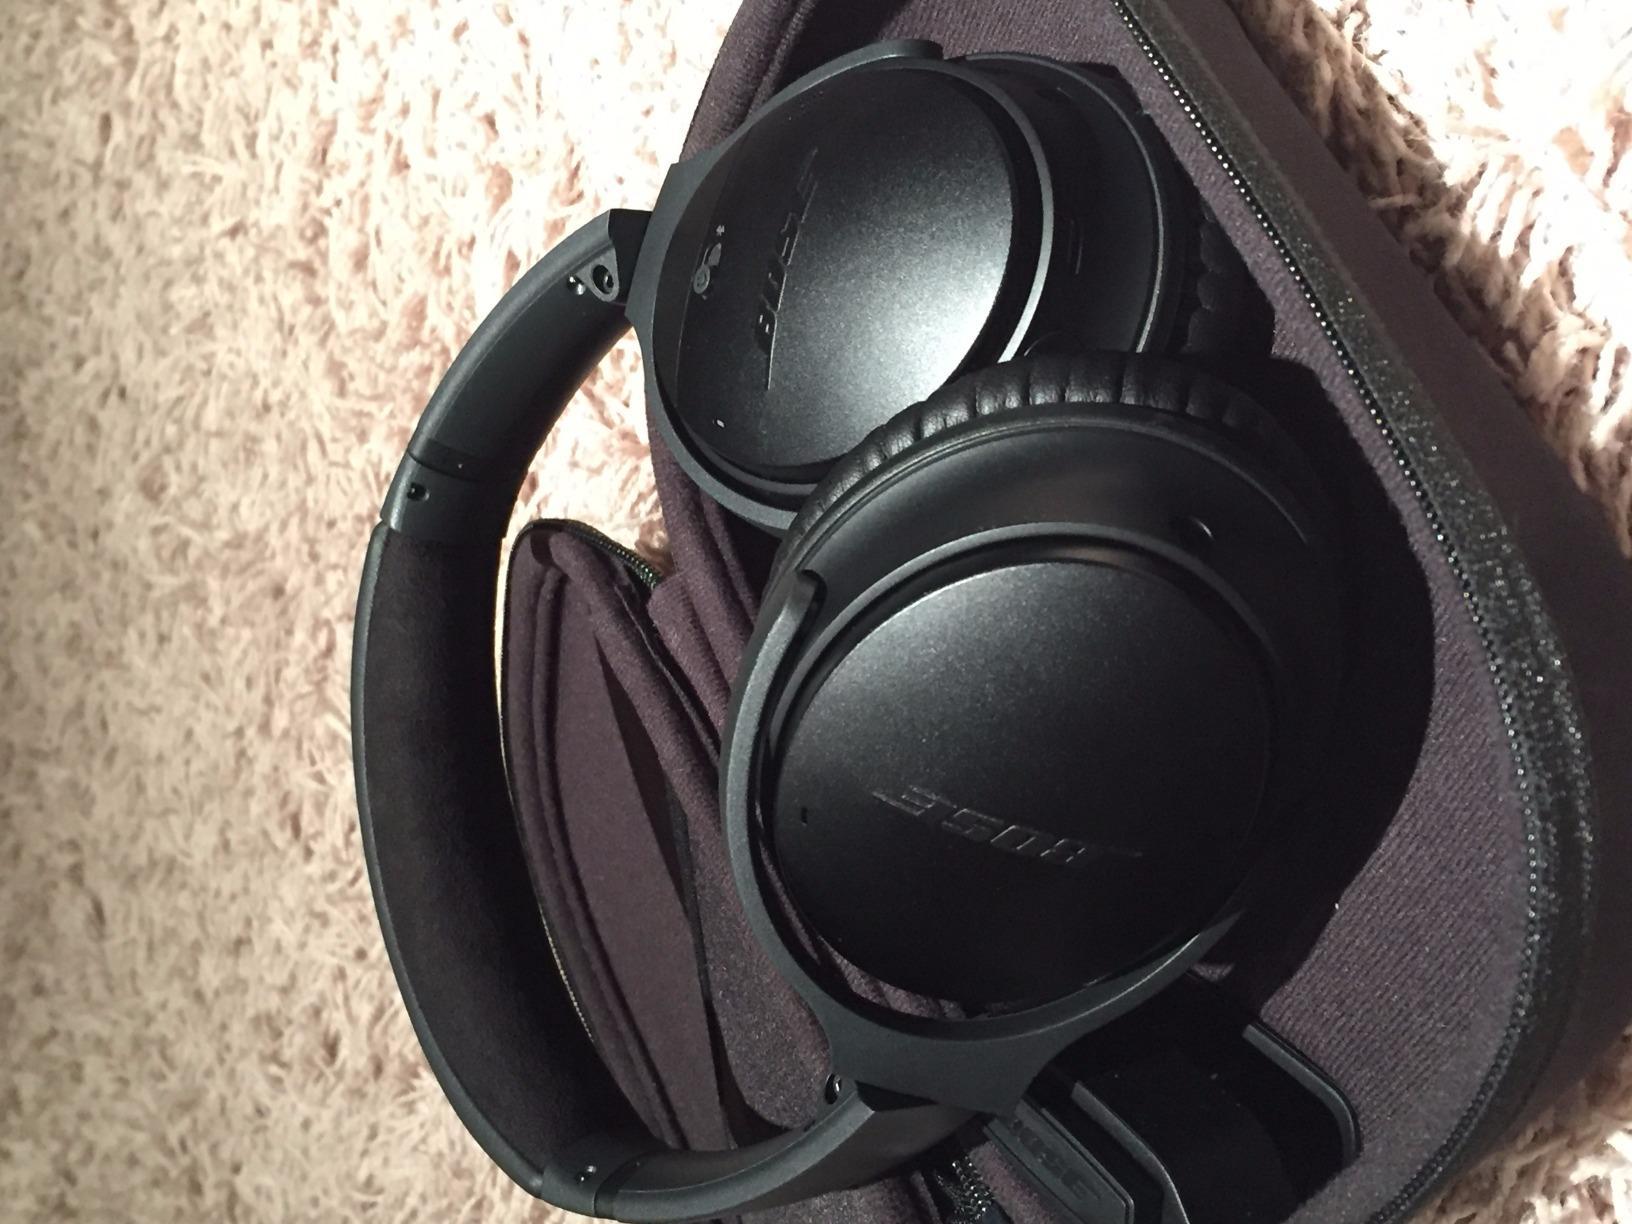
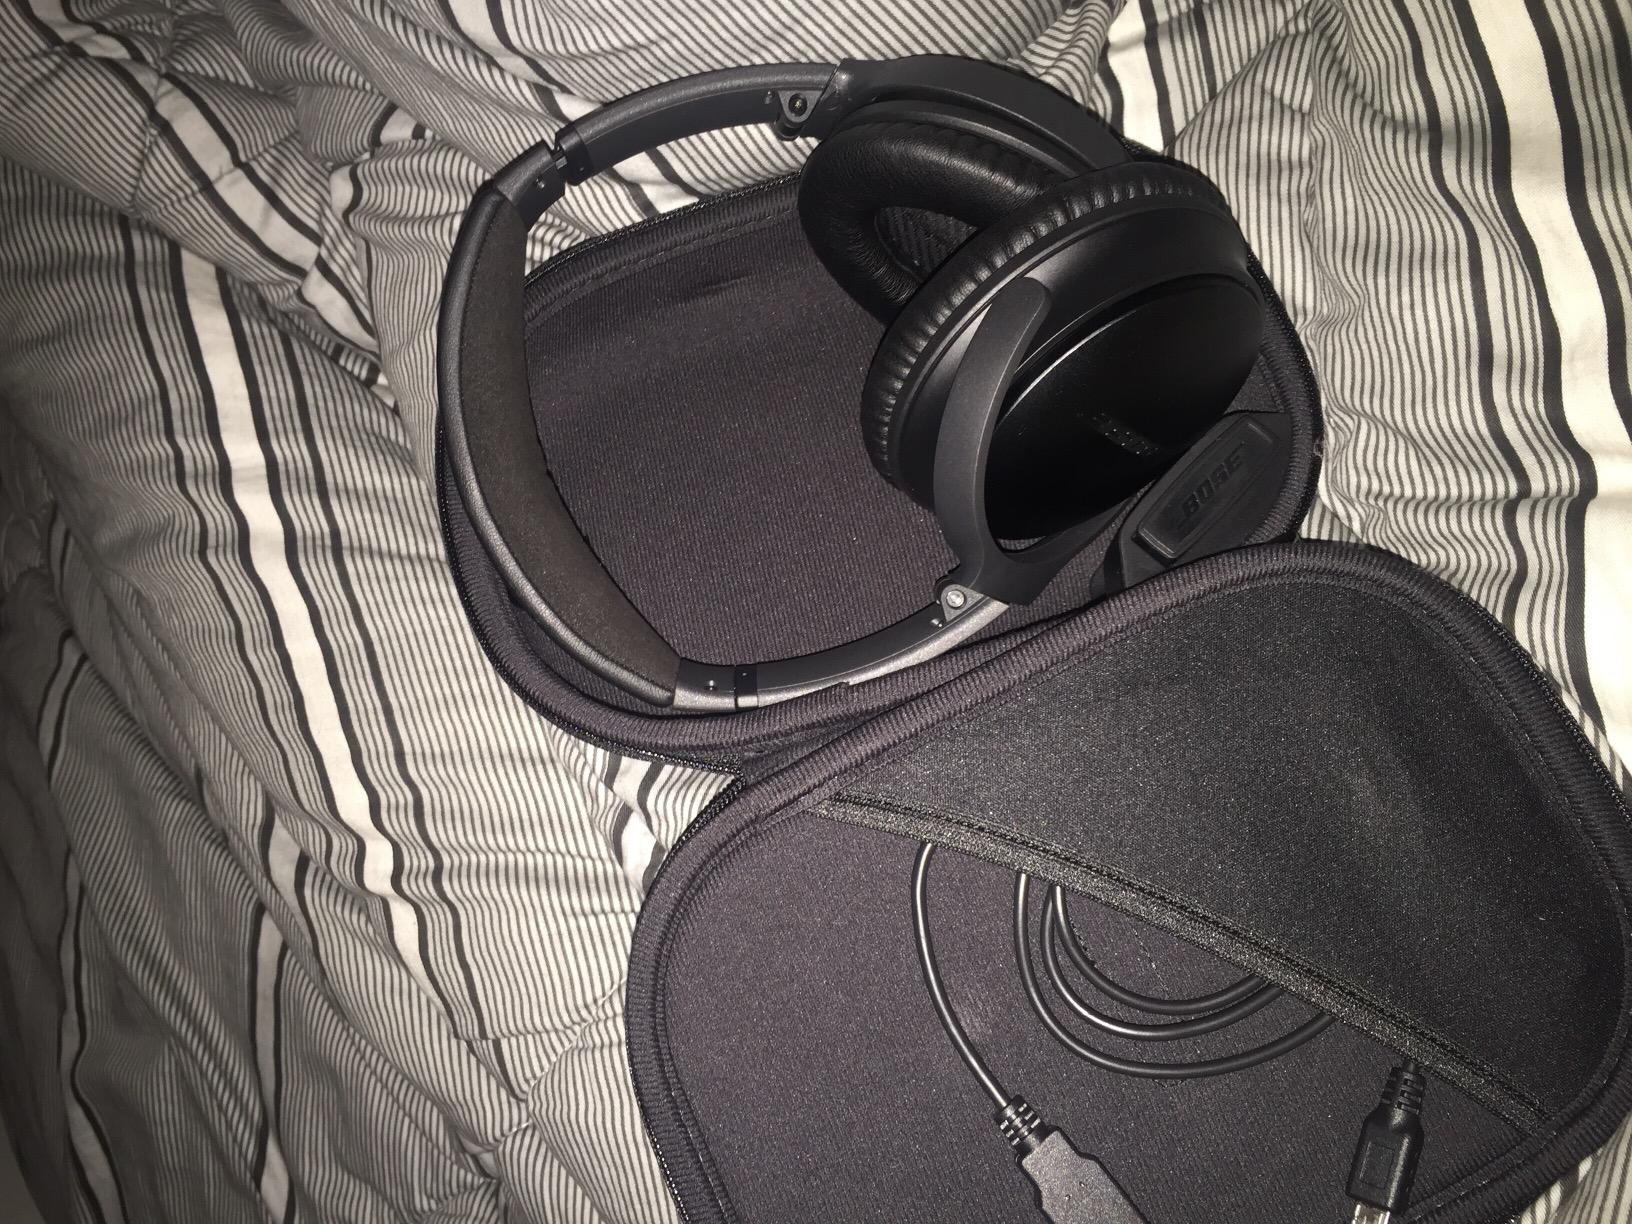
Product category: headphones
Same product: yes